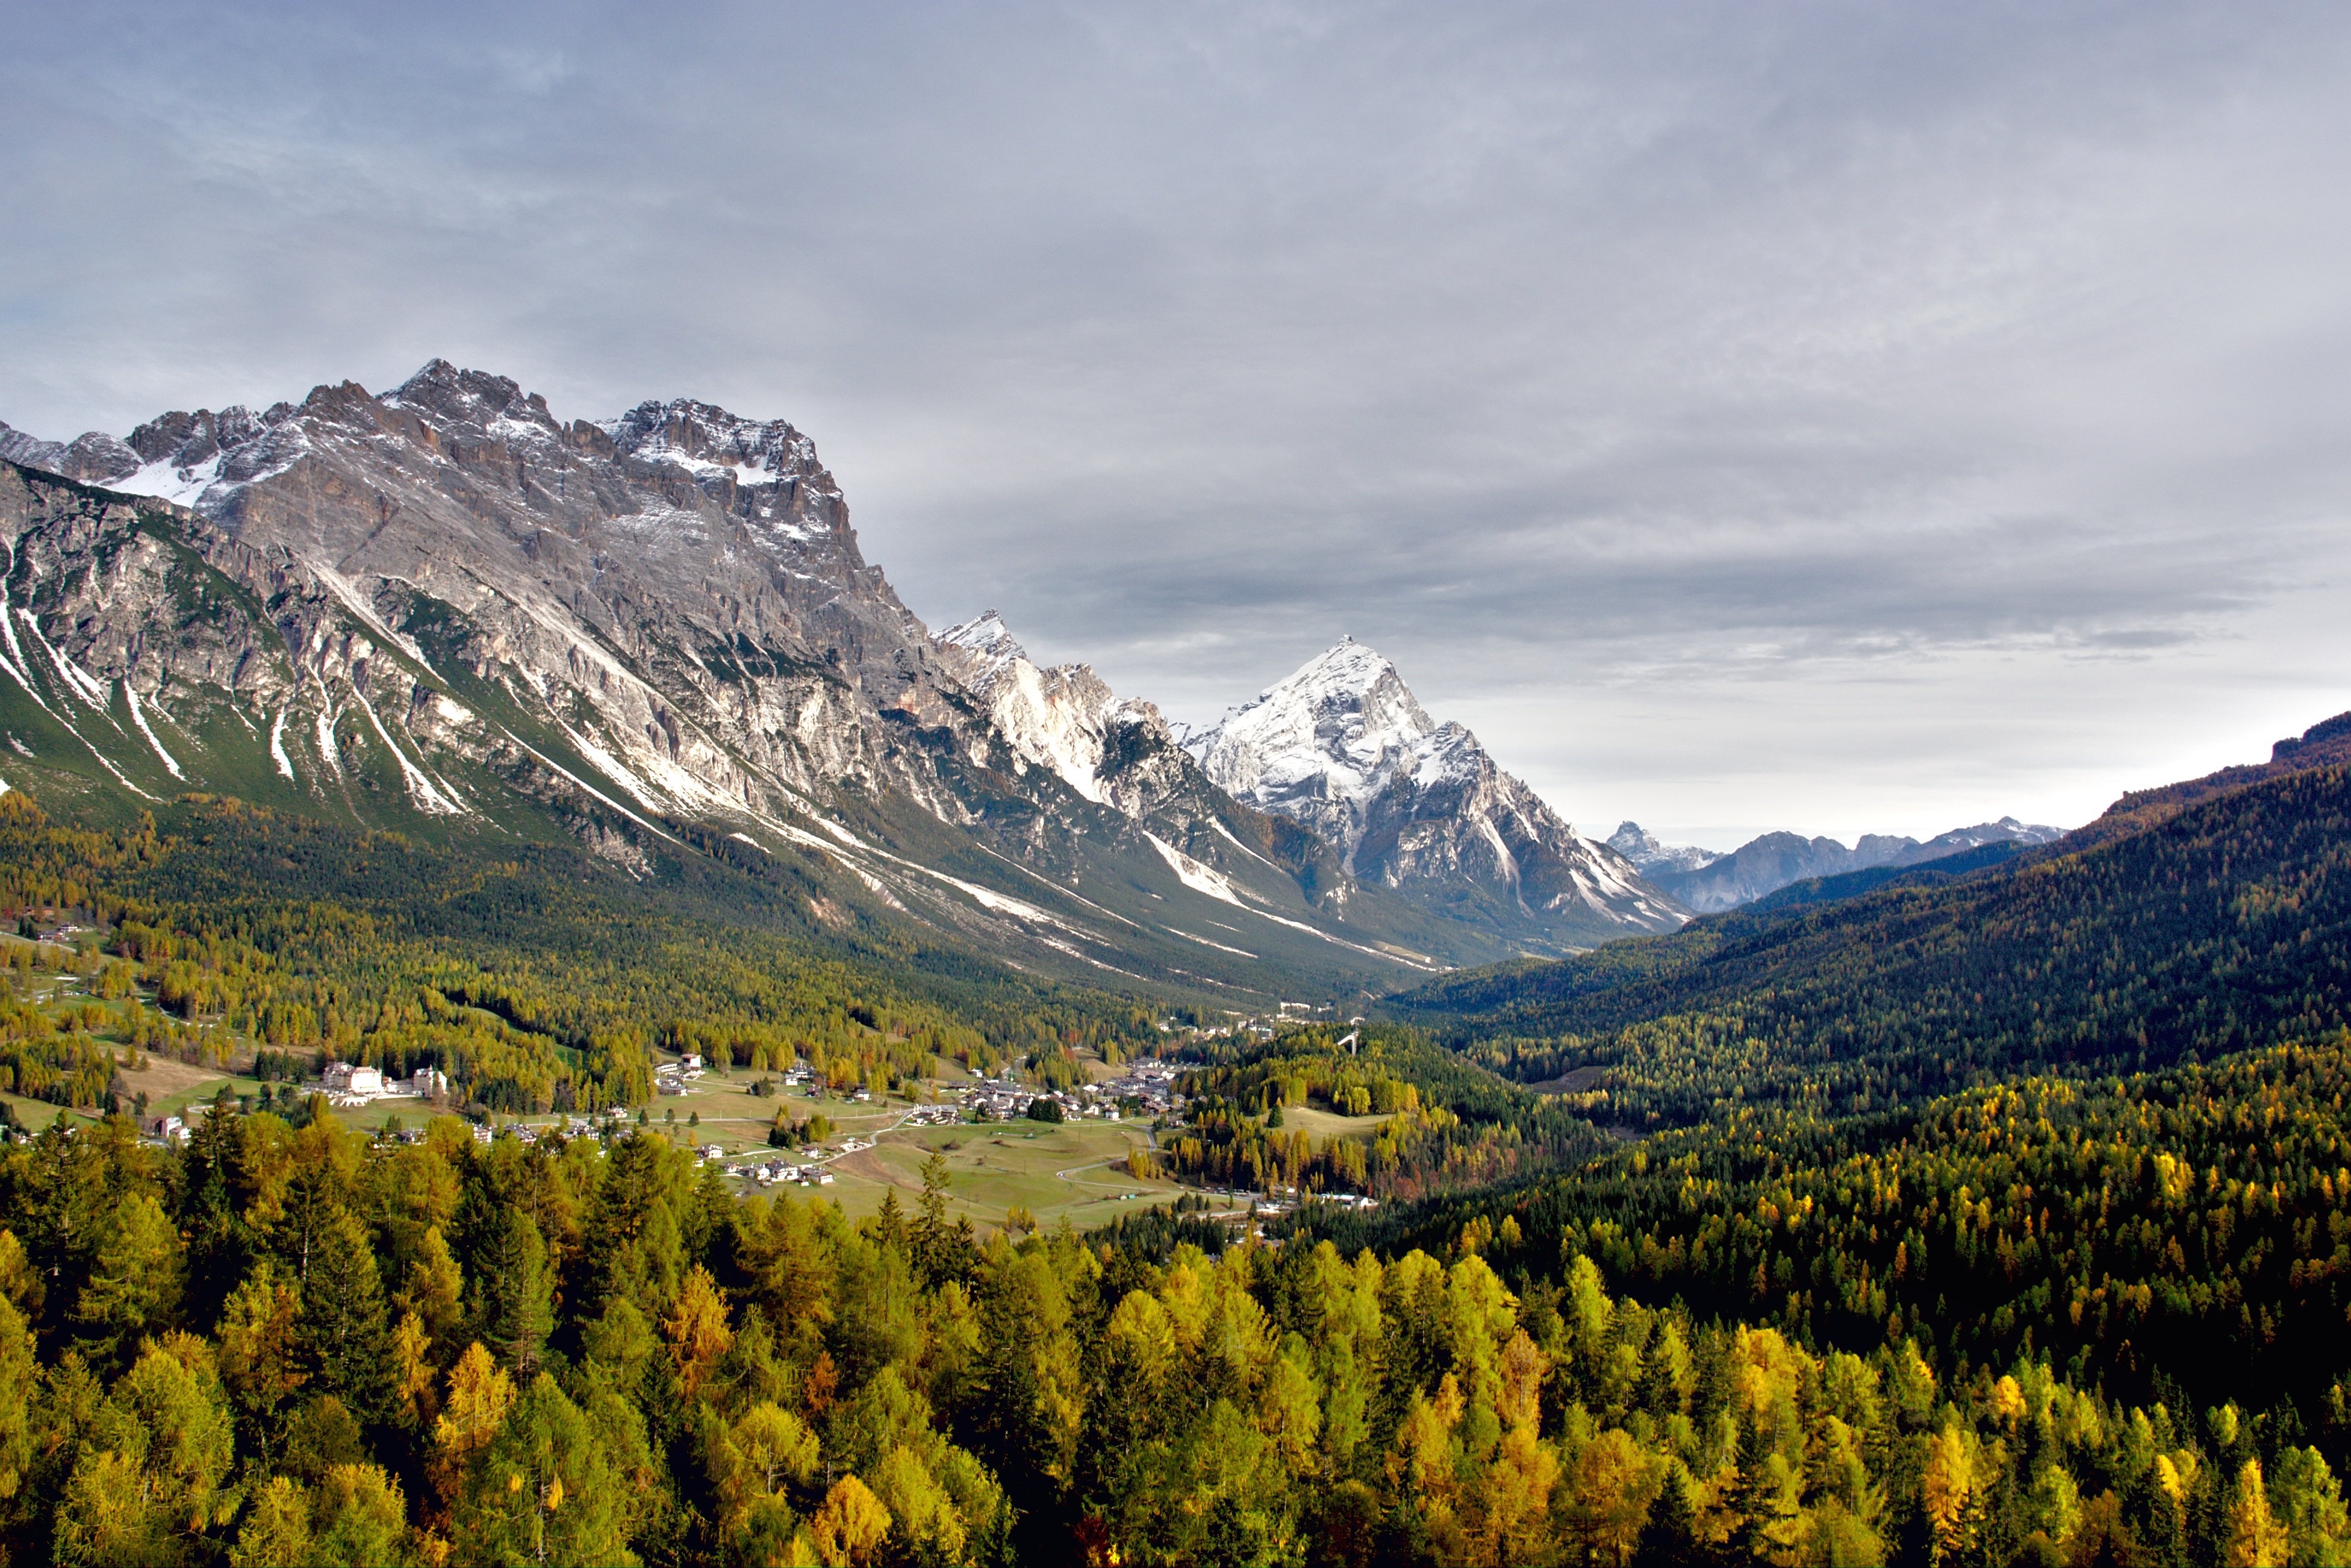
landscape, tree, nature, forest, wilderness, mountain, snow, cloud, meadow, hill, peak, valley, mountain range, autumn, season, ridge, alps, plateau, fell, landform, mountain pass, geographical feature, mountainous landforms